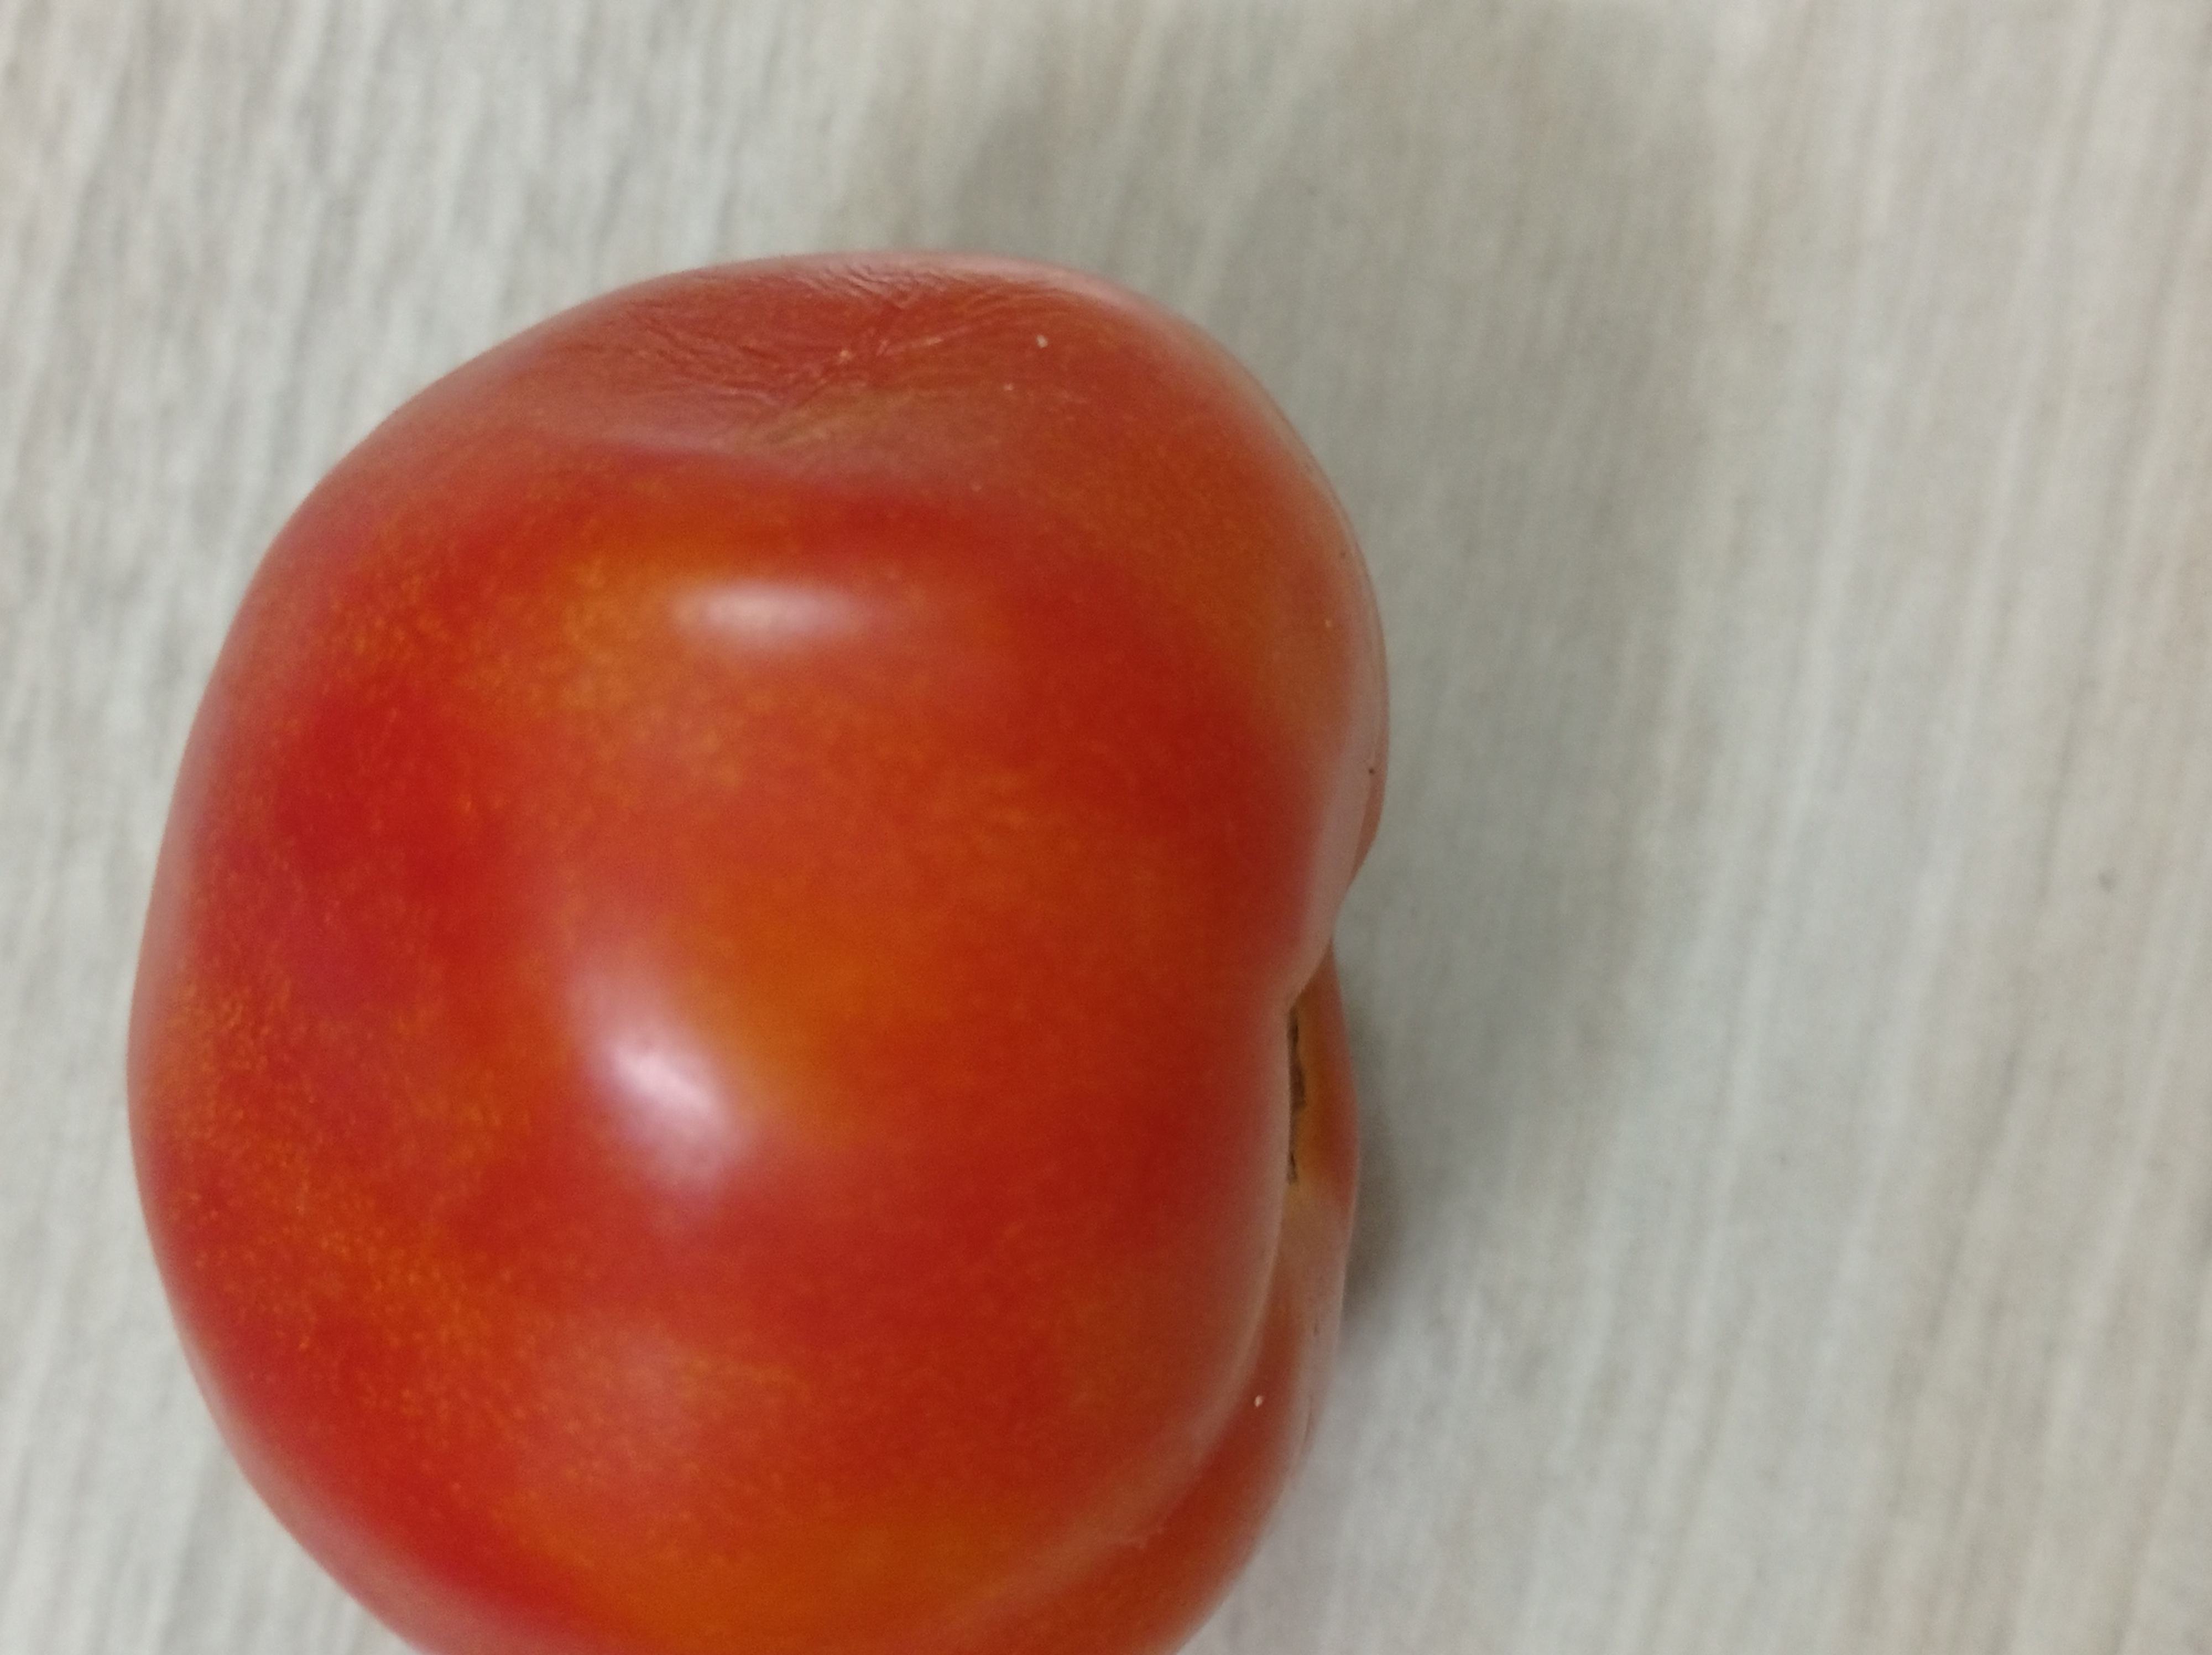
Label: Fresh